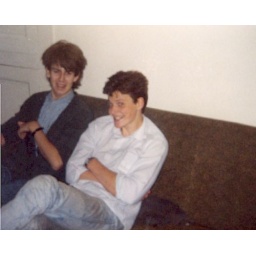
Wendy and Pike on the sofa at my house in Worcester